Serenade after Plato's "Symposium"

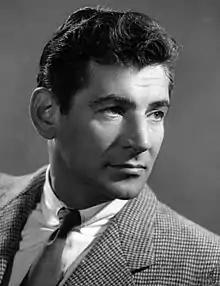
The composer in the 1950s

The Serenade, after Plato's Symposium, is a composition by Leonard Bernstein for solo violin, strings and percussion. He completed the serenade in five movements on August 7, 1954. For the serenade, the composer drew inspiration from Plato's "Symposium", a dialogue of related statements in praise of love, each statement made by a distinguished speaker. The seven speakers who inspired Bernstein's five movements are: